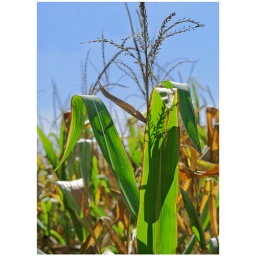
Mature summer corn stalk showcased against a beautiful blue sky with another stalk silhouetted on one of its vertical leaves.